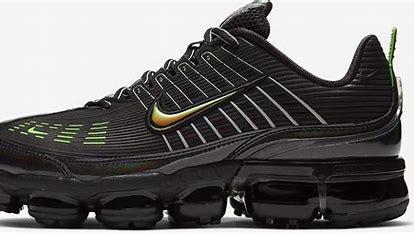
Brand: Nike
Model: Air Vapormax 360